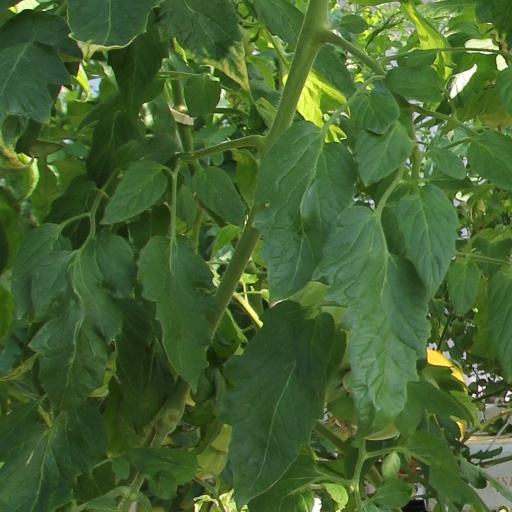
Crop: tomato